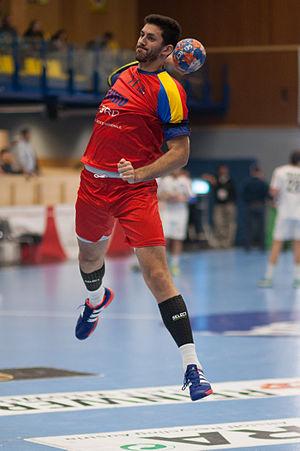
Dan Emil Racoțea, né le 21 juillet 1995 à Brașov, est un handballeur international roumain évoluant au poste d'arrière gauche au C' Chartres Métropole handball.